Deus Ex (video game)

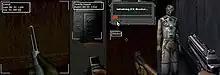
Players are given multiple ways to traverse obstacles, from lockpicking to armed combat.

"Deus Ex" is an action role-playing game with incorporated first-person shooter and stealth mechanics. Players take on the role of JC Denton, a man equipped with nanotechnology-based cybernetic enhancements called augmentations. At the game's opening the player chooses a combat difficulty−"Easy", "Medium", "Hard", or "Realistic"−and customize Denton's real name, visual appearance, and starting skills. The player moves around the environment, being able to climb ladders and jump onto crates, swim through bodies of water, and crouch to negotiate narrow spaces. The environment also has interactable objects such as computers and keypads, and certain objects in the game can be carried or thrown, from small items like boxes to human bodies.